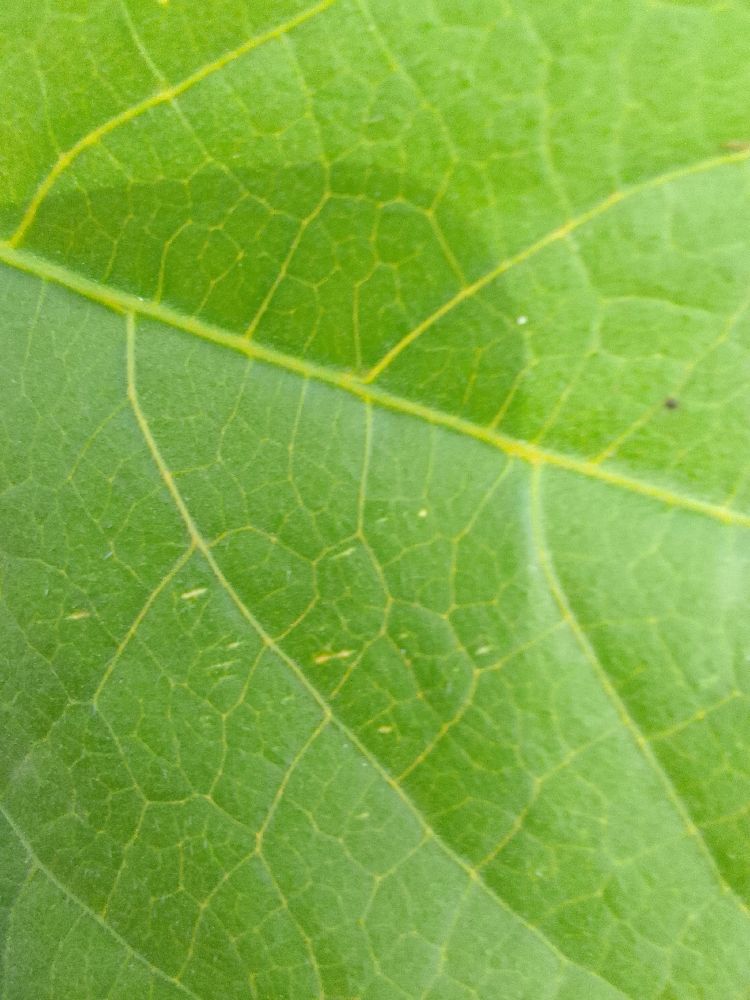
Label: healthy